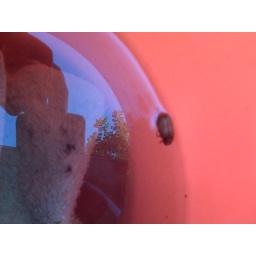
Shadow and dead beetle in a red pale. White towel in the water.